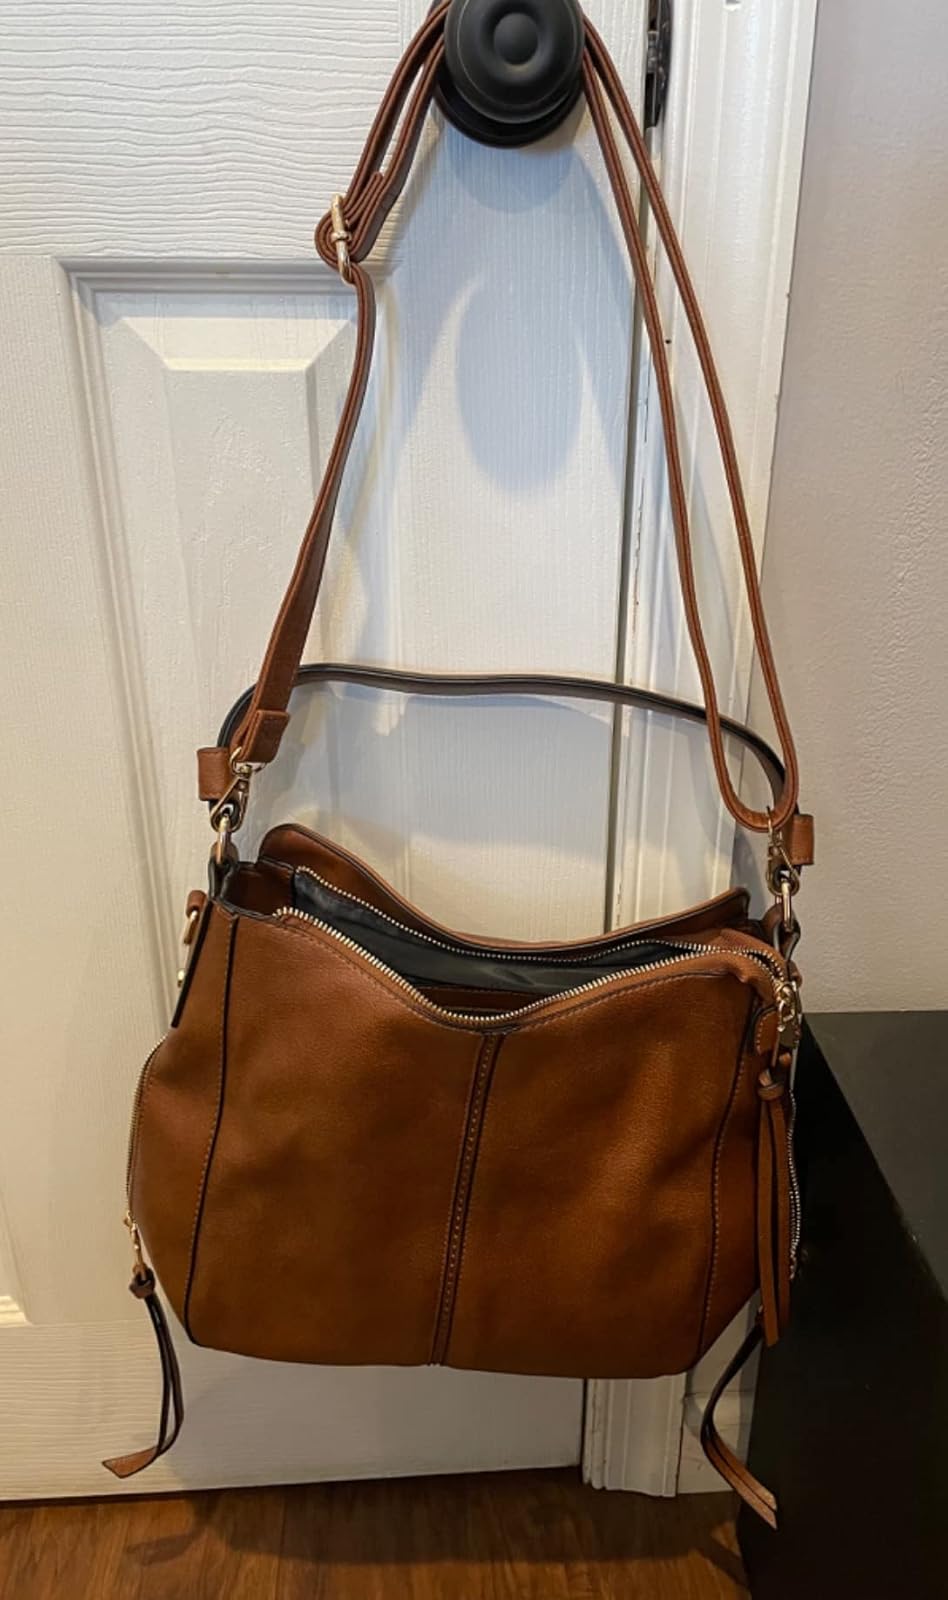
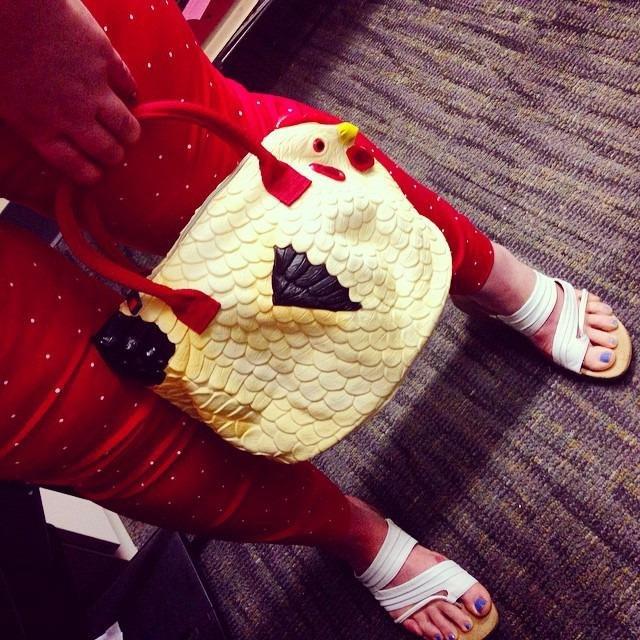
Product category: accessories_handbag
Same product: no